Missionary Sisters of Our Lady of the Apostles

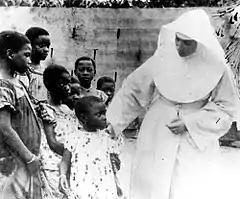
Mother Eugenia Ravasio as a Catholic missionary nun in Africa (1939).

Mother Eugenia Ravasio was Superior General from 1935 until 1947; she marked the history of the religious congregation for her work in favour of leprosy and for having received unprecedented visions and revelations from God the Father.